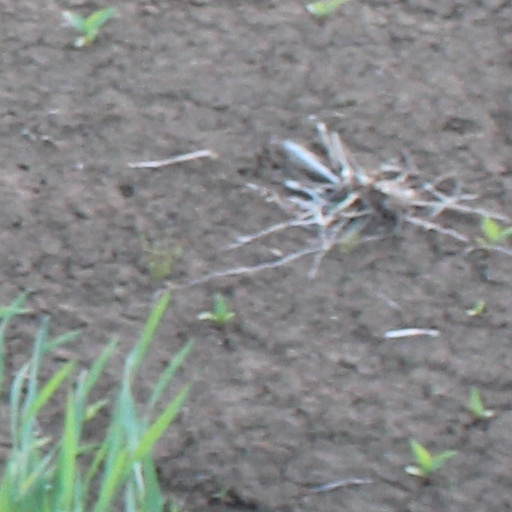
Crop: wheat